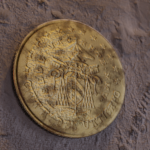
Coin value: 50cents
Country: va
Edition: SedeVacan